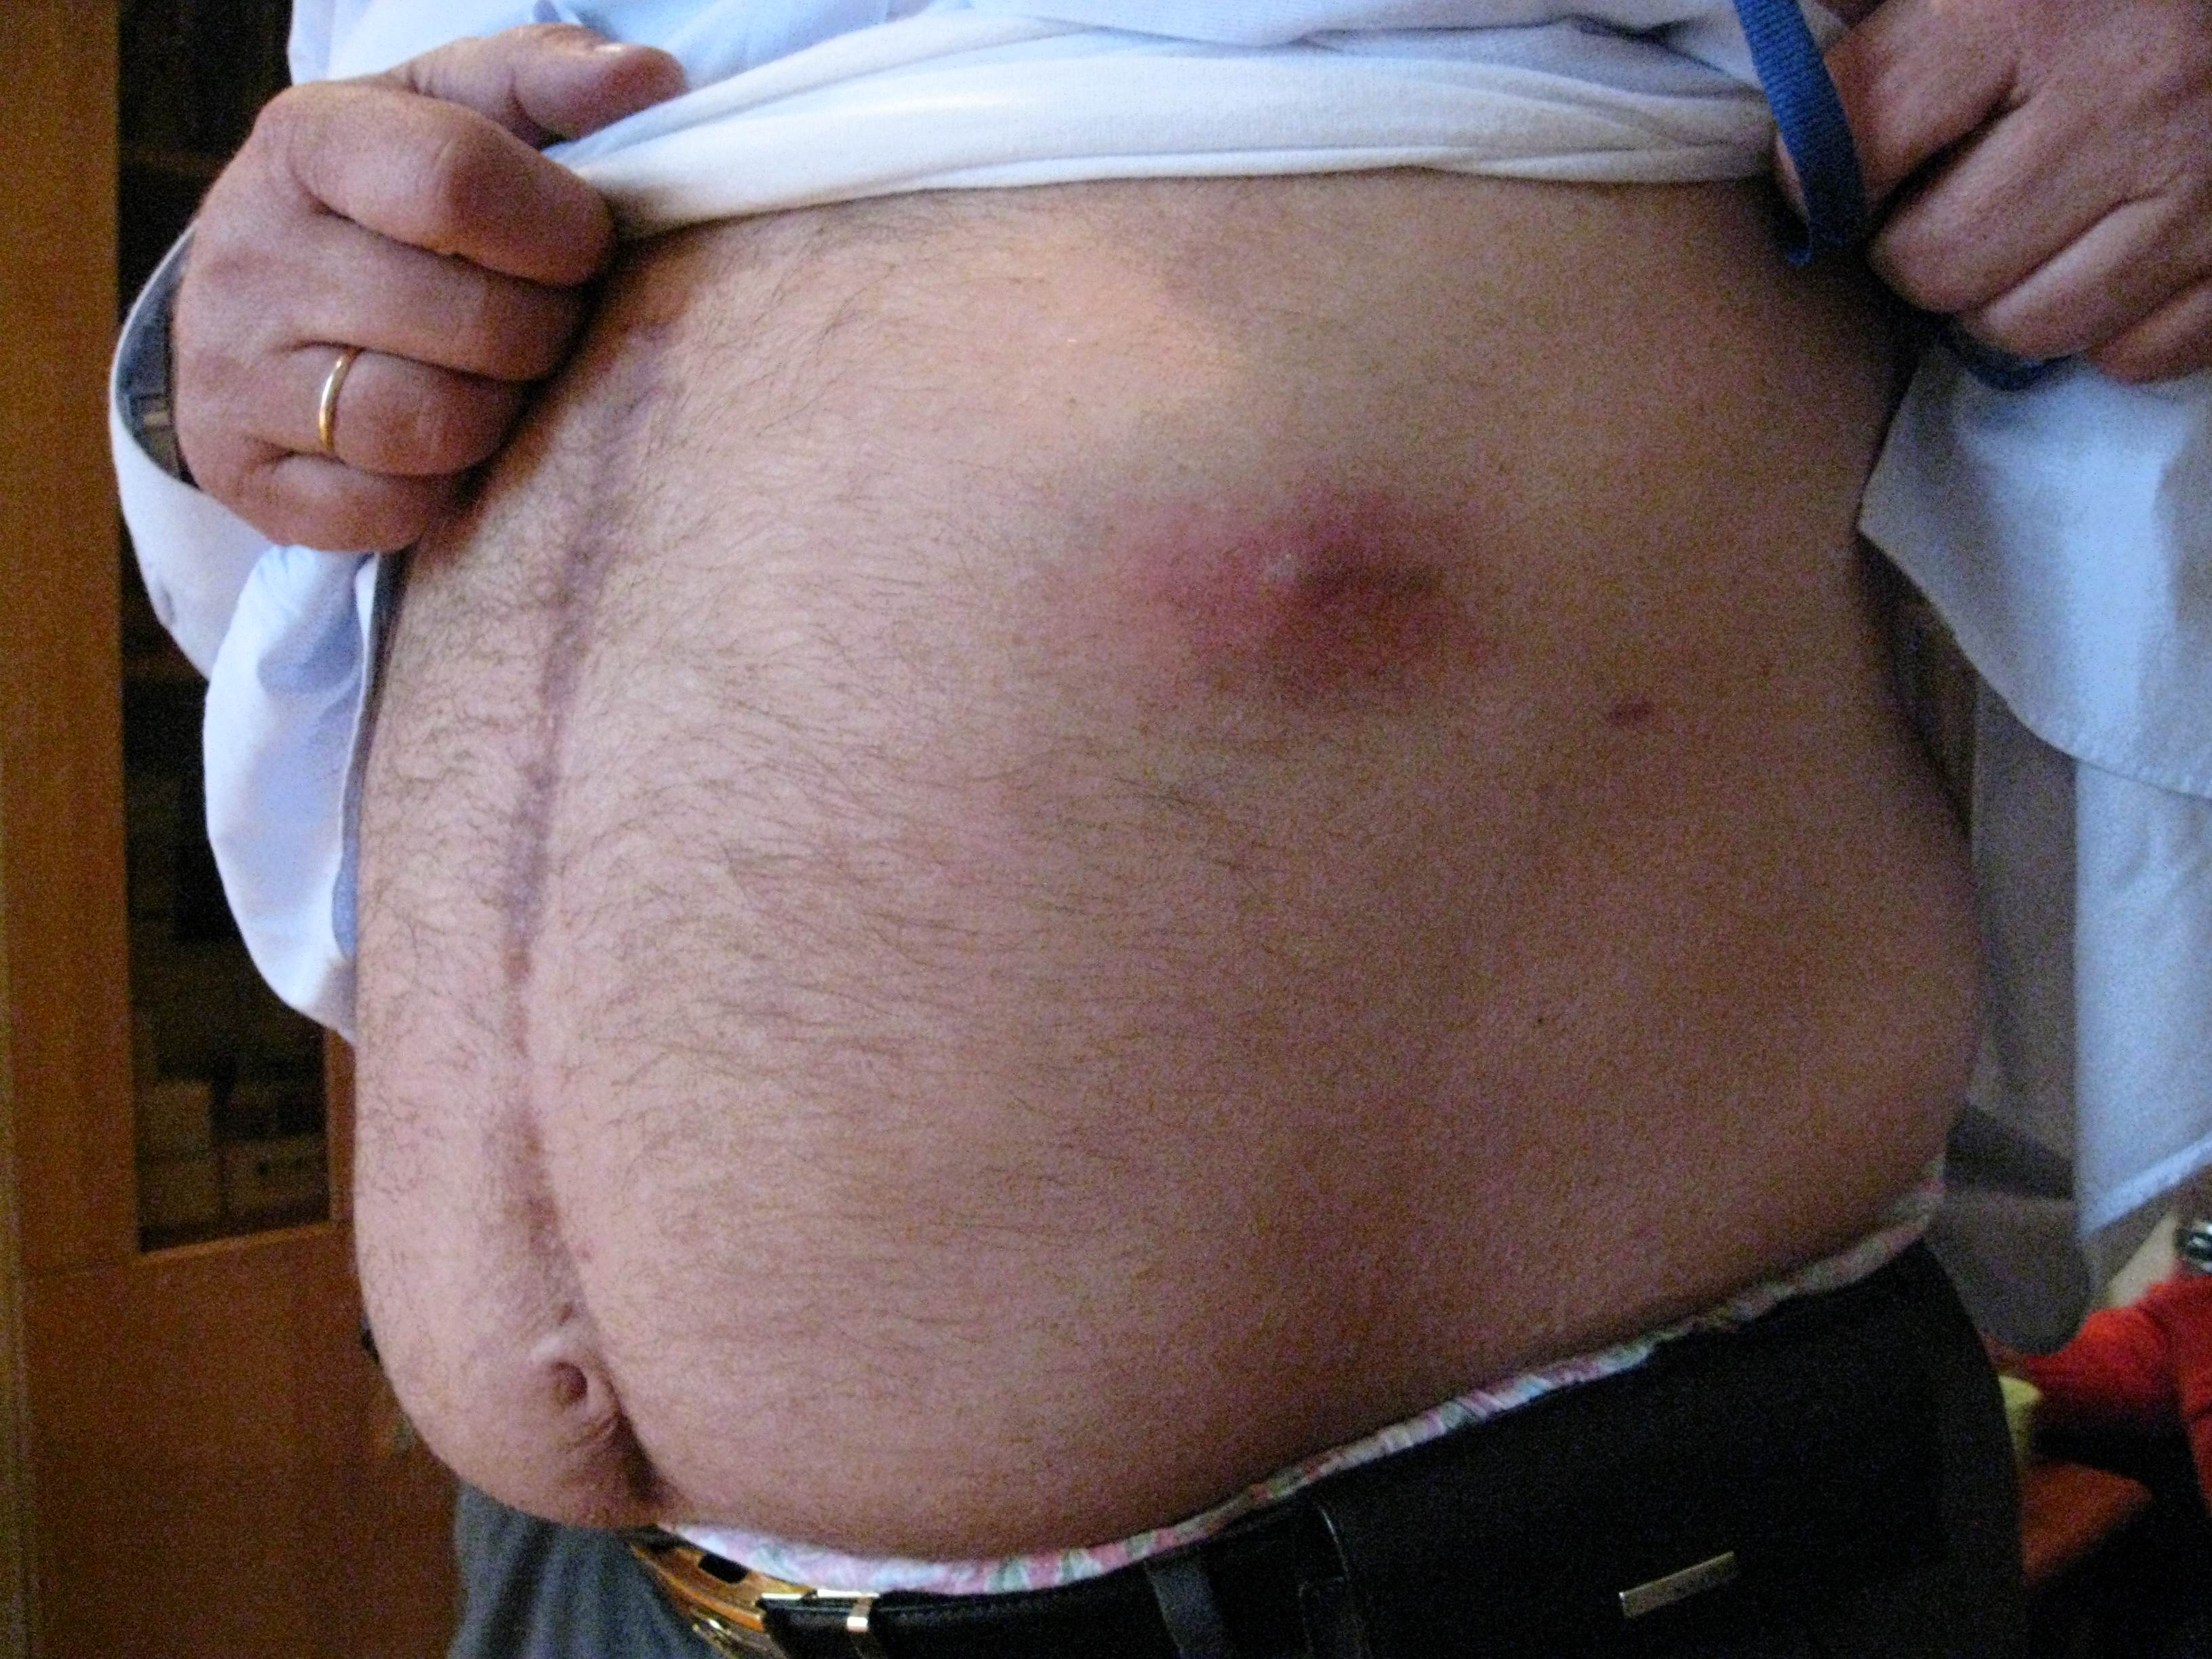
В левом подреберье в области имеется зона покраснения и отека в зоне рубца от установки порта. Длинный старый рубец по средней линии остался от другой операции и не имеет отношения к бандажированию желудка.
Specialty: implants